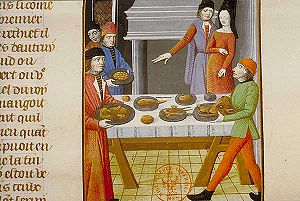
Boar's Head Carol
Vildsvinemåltid malt af Barthélémy l'Anglais i 1400-tallet.
"""Boar's Head Carol"" er en julesang fra England fra 1400-tallet. Sangen skildrer et vildsvinehoved, der bliver serveret med forskellige krydderier og sennep til en julefest. Sangen har makaronisk tekst med vers på engelsk og omkvæd på latin. Teksten blev oprindelig udgivet som ""A Caroll bryngyng in the bores heede"" i Wynkyn de Wordes julesangsamling Christmasse Carolles i 1521. Den findes også i flere andre versioner."